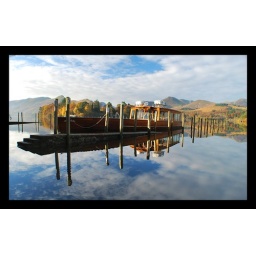
The recent rain has swelled the lake so as you can see the jetty steps are under water .